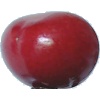
Label: Cherry 2